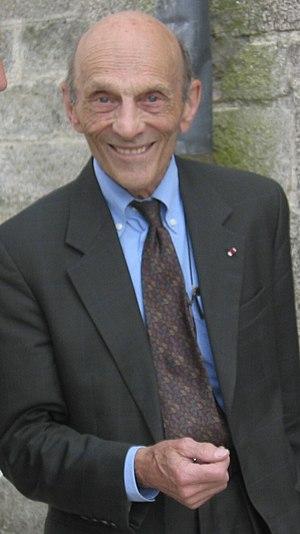
Philippe Richer en 2009
Philippe Richer, né le 20 novembre 1923 à Paris et mort le 6 février 2018 à Paris, est un diplomate et historien français, spécialiste de l'Asie.